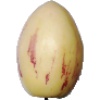
Label: Pepino 1